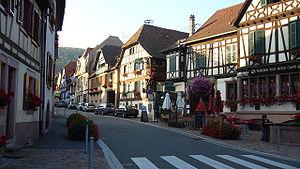
Kintzheim est une commune française située dans le département du Bas-Rhin, en région Grand Est.